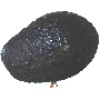
Label: avocado